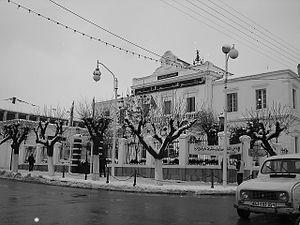
L'histoire des Aurès est liée à une partie de ce qui allait devenir l'Algérie, peuplée principalement de Chaouis. Les Aurès sont un vaste territoire comprenant une chaîne de montagnes et des plaines à l'est de l'Algérie.